Johan Gunder Adler

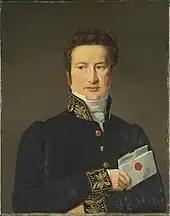
Johan Gunder Adler, painting by C.W. Eckersberg

Johan Gunder Adler (5 March 1784 – 26 May 1852) was a Danish civil servant and a co-author of the Constitution of Norway.